Pop Goes the Weasel

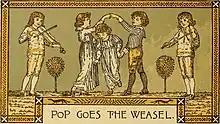
From "Singing Games" (1890) by Josephine Pollard. Illustration by Ferdinand Schuyler Math

The popular dance was performed on stage and in stage and dance halls. By late 1854, lyrics were added to the well-known tune, with the first singing performance possibly at the Grecian Theatre. In 1855, The National Society for Promoting the Education of the Poor in England and Wales wrote that the song, commonly played by hand–organs on the streets, had "senseless words". In their monthly newsletter, the society referred to the song as "street music" on the level of "negro tunes", saying it was "contagious and pestilent". In another newsletter, the society wrote, "Worst of all.. almost every species of ribaldry and low wit has been rendered into rhyme to suit it."